Broad-billed parrot

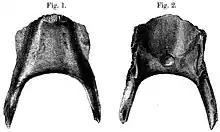
Lithograph of the now lost subfossil holotype mandible, 1866

In 1967, the American ornithologist James Greenway speculated that reports of grey Mauritian parrots referred to the broad-billed parrot. In 1973, based on remains collected by the French amateur naturalist Louis Etienne Thirioux in the early 20th century, the British ornithologist Daniel T. Holyoak placed a small subfossil Mauritian parrot in the same genus as the broad-billed parrot and named it "Lophopsittacus bensoni". In 2007, on the basis of a comparison of subfossils, and correlated with old descriptions of small grey parrots, the British palaeontologist Julian Hume reclassified it as a species in the genus "Psittacula" and called it Thirioux's grey parrot. Hume also reidentified a skull found by Thirioux that was originally assigned to the Rodrigues parrot ("Necropsittacus rodricanus") as belonging to the broad-billed parrot instead, making it only the second skull known of this species.